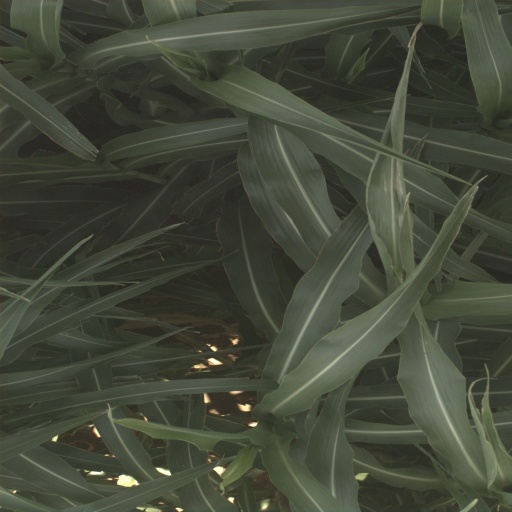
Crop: sorghum